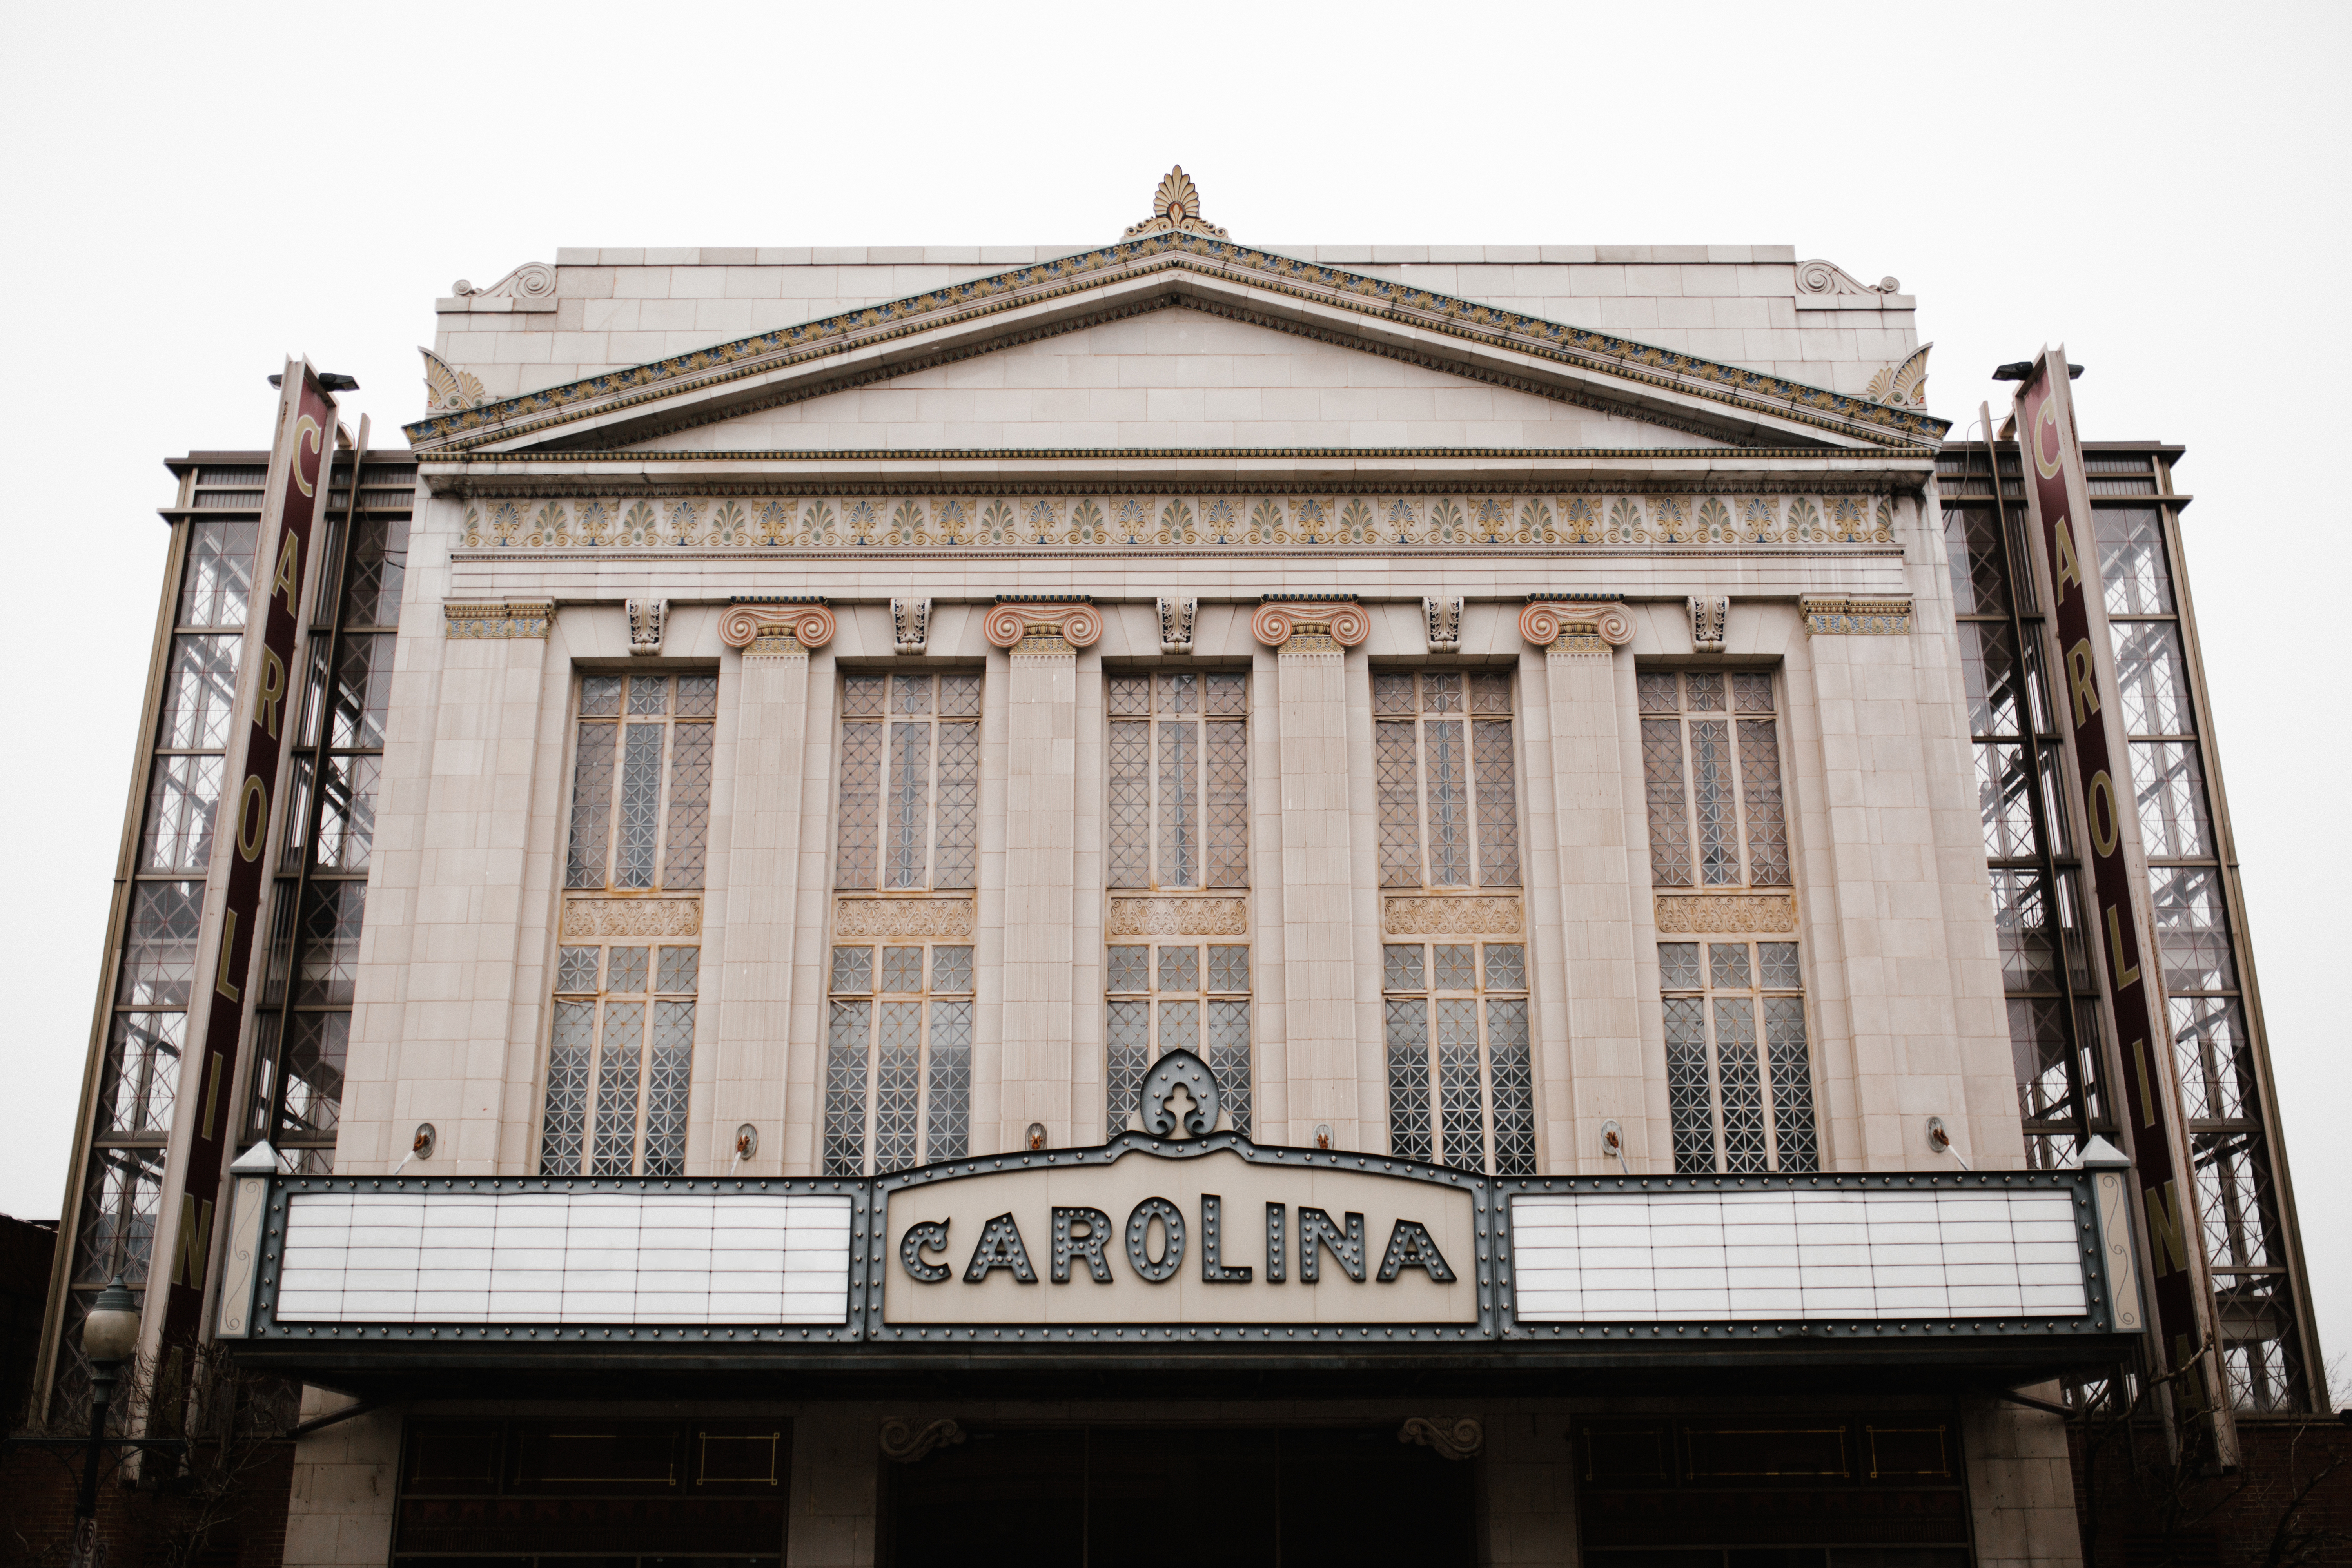
architecture, window, building, downtown, landmark, facade, synagogue, classical architecture